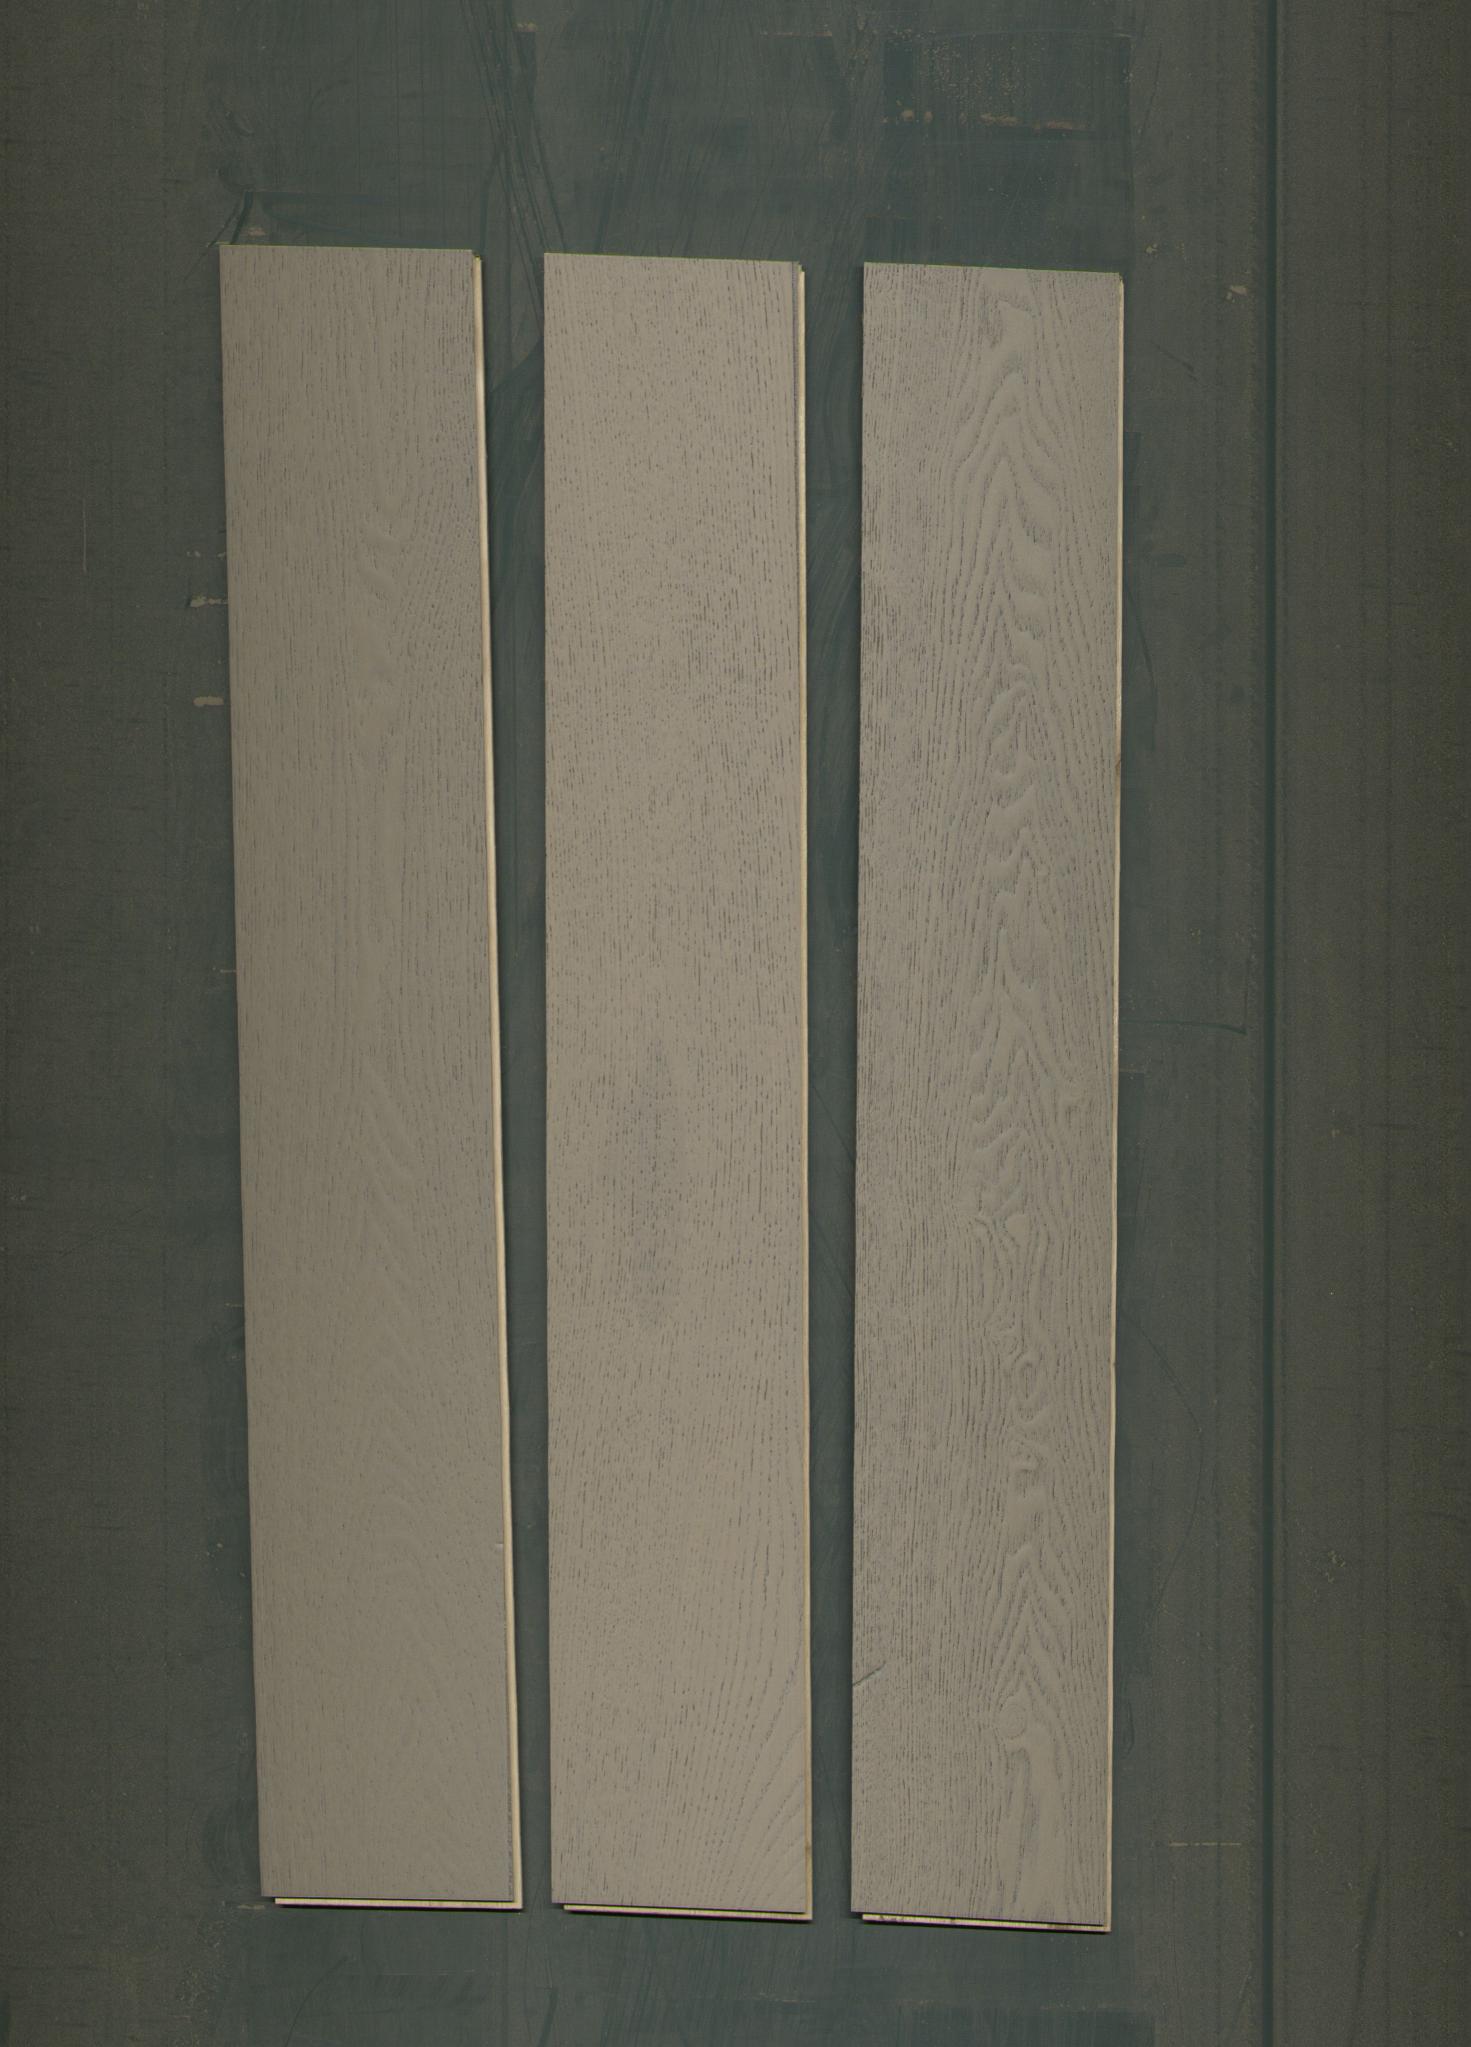
Label: mixers